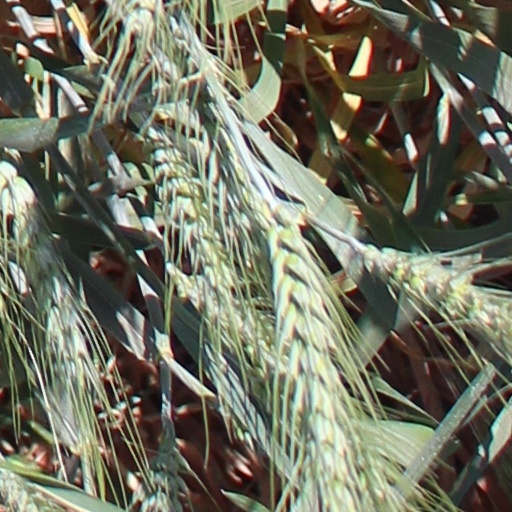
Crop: wheat